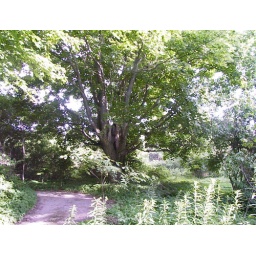
this tree lives in the enchanted forest we visit